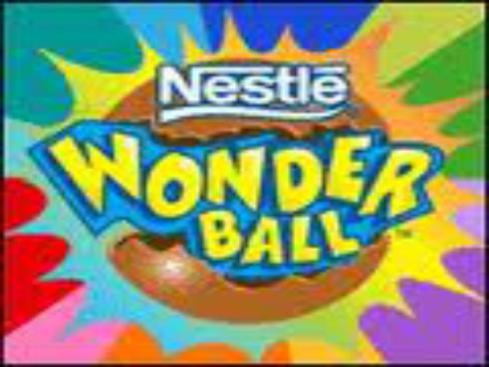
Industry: Leisure